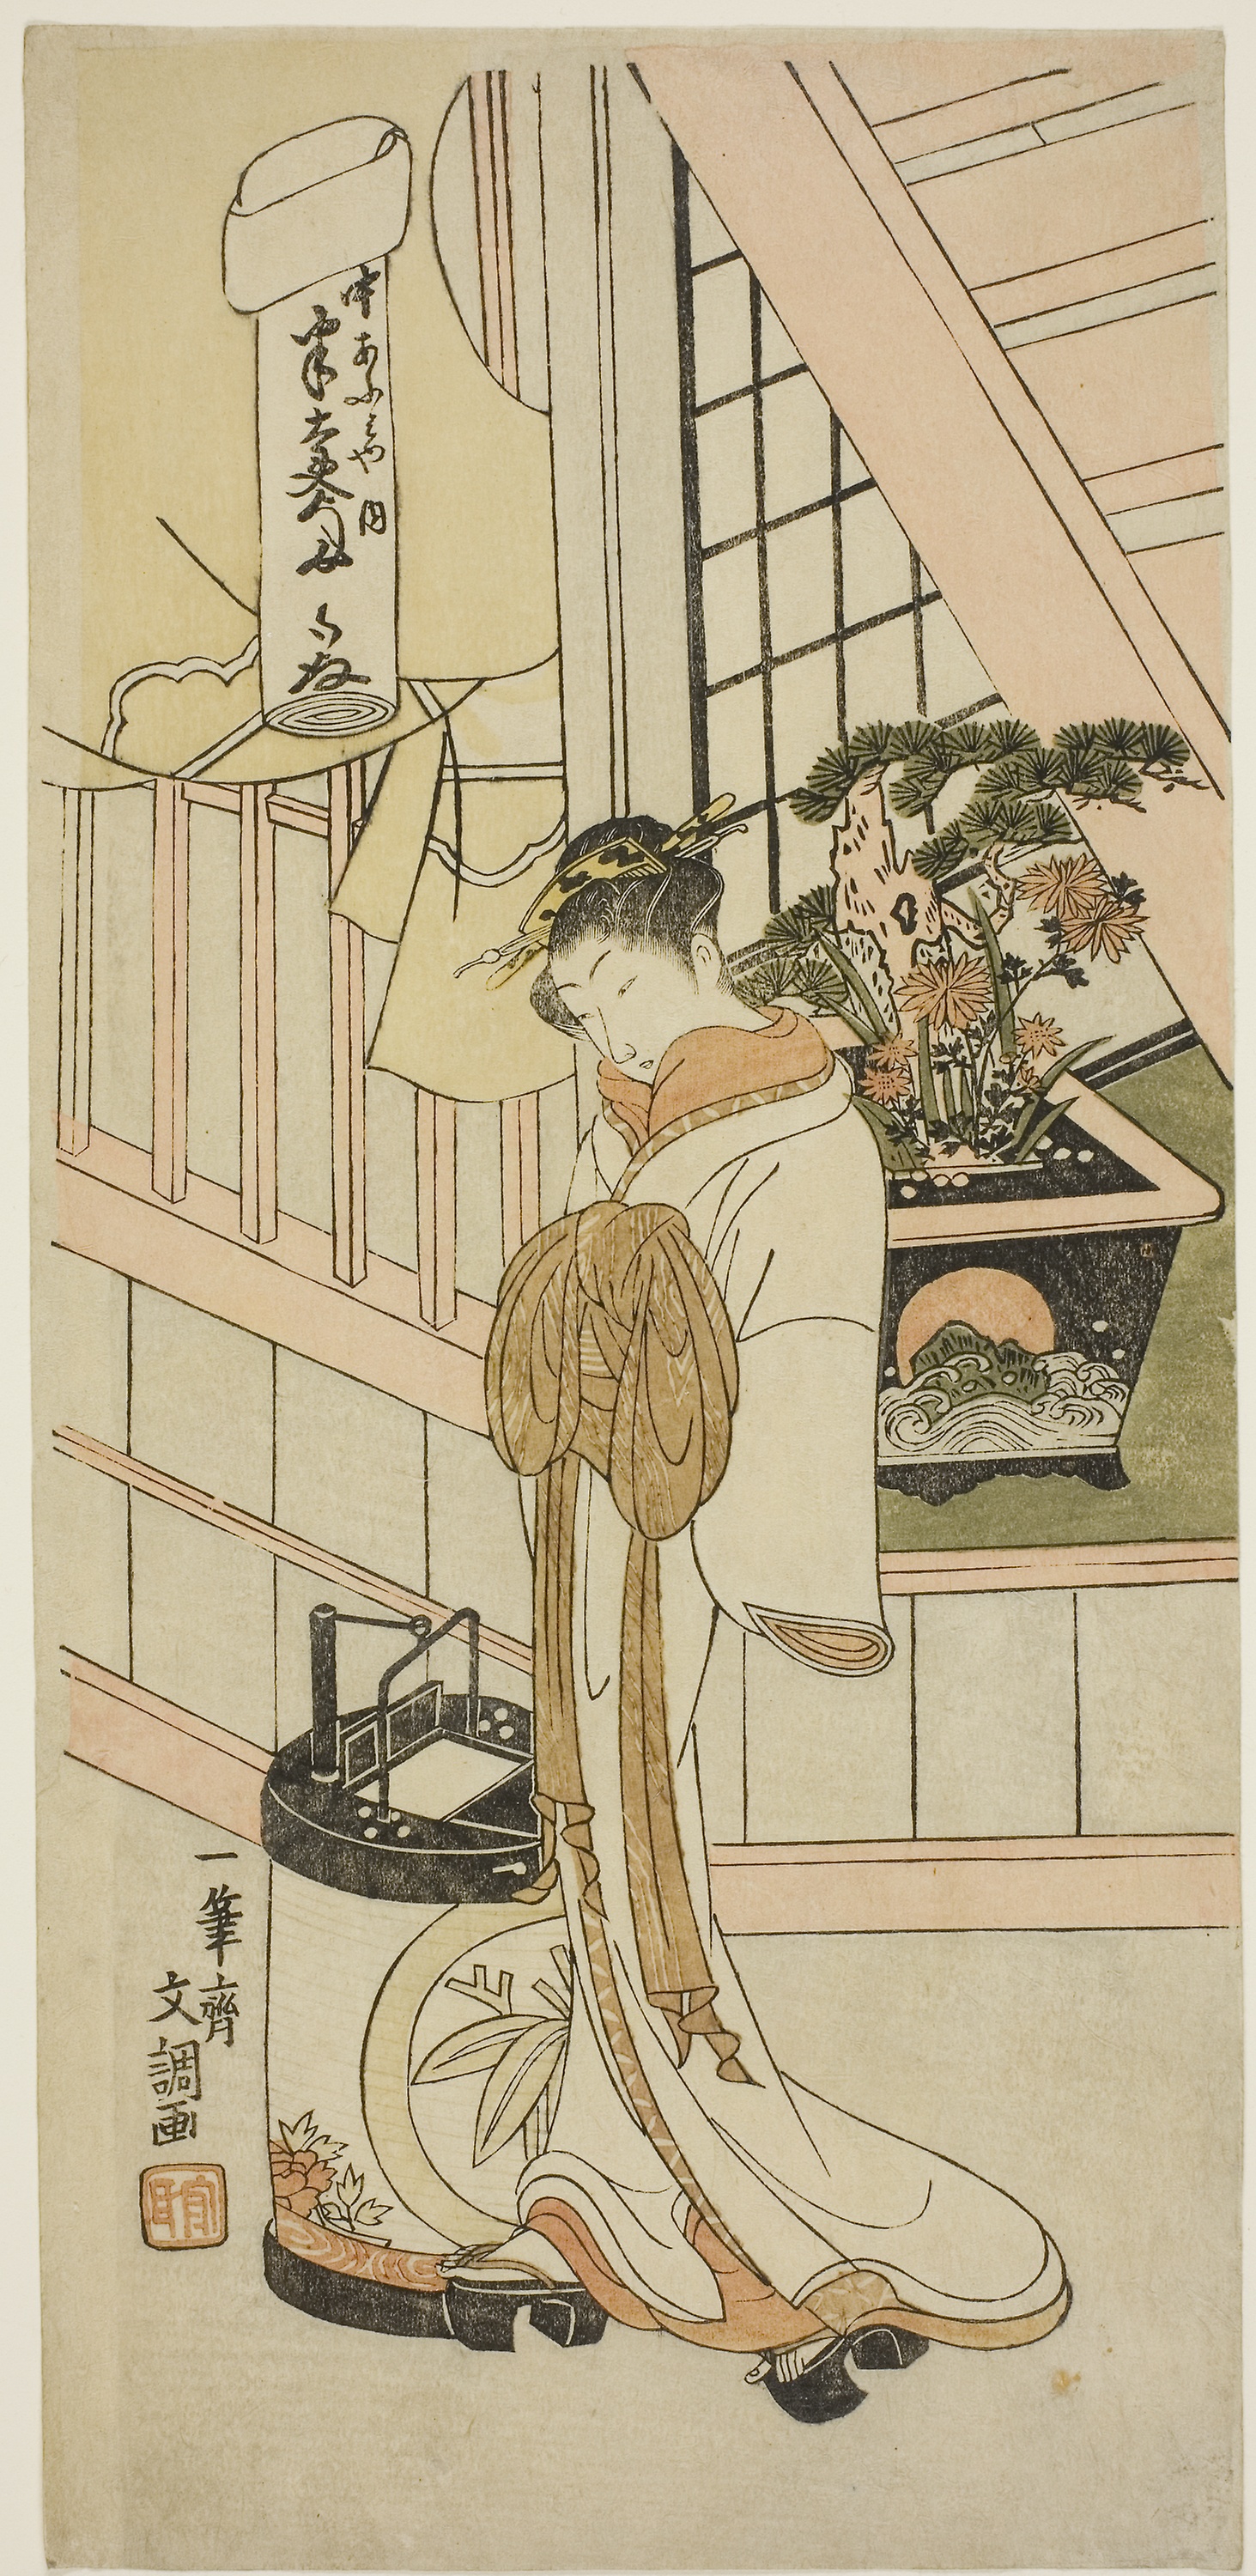
cartoon, art, illustration, design, artwork, paper